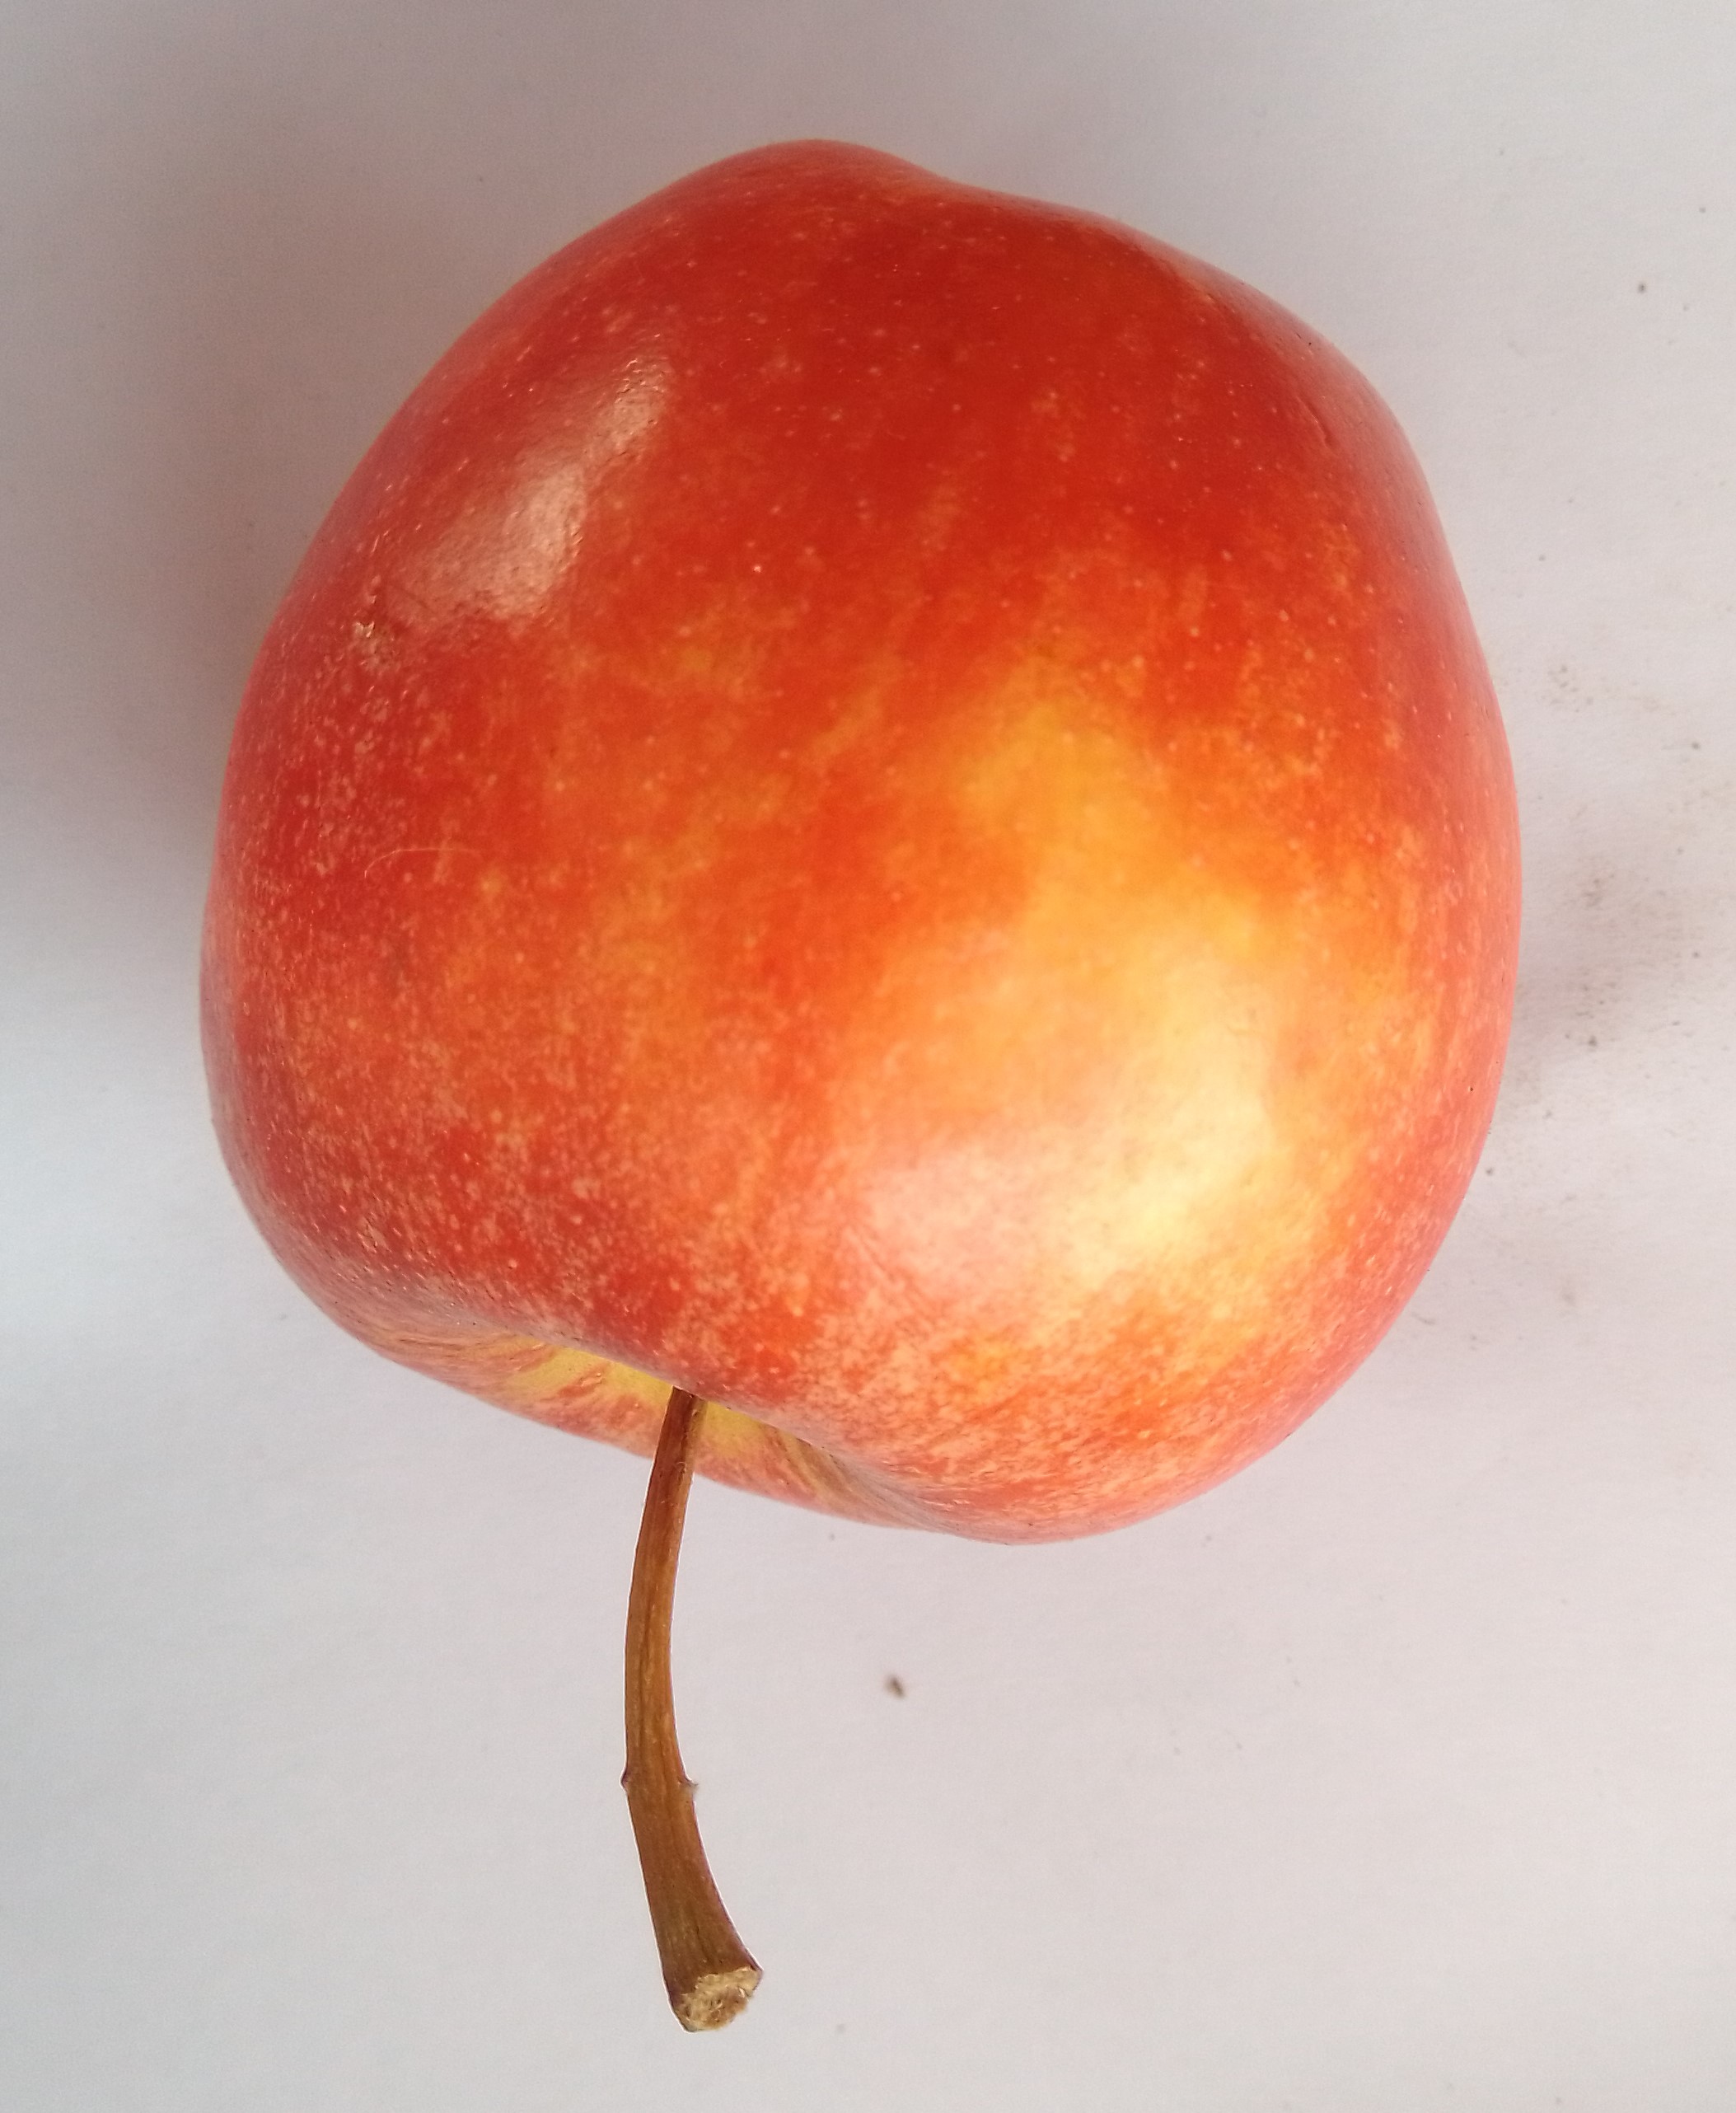
Fruit: apple
Condition: fresh